Radium silk

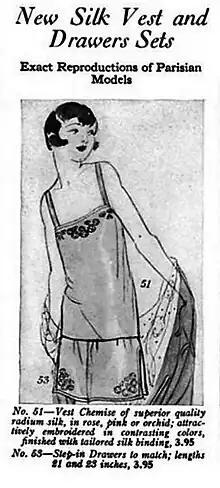
Radium silk was particularly popular for use in women's loungewear and undergarments. It was also used in gowns for weddings and evening wear and for fancy garment linings.

Radium silk was a commonly used name for a type of lightweight, lustrous silk primarily used in women's clothing and undergarments from the middle of the first decade of the 1900s until the term went out of vogue in the 1920s. Although the name references radium, a radioactive element first discovered in 1898, the substance is not contained in the fabric. As the deleterious effects of radium on the human body became better known in the middle-1920s, the use of the word as an adjective gained a negative connotation and fell out of favor among advertisers and consumers alike.